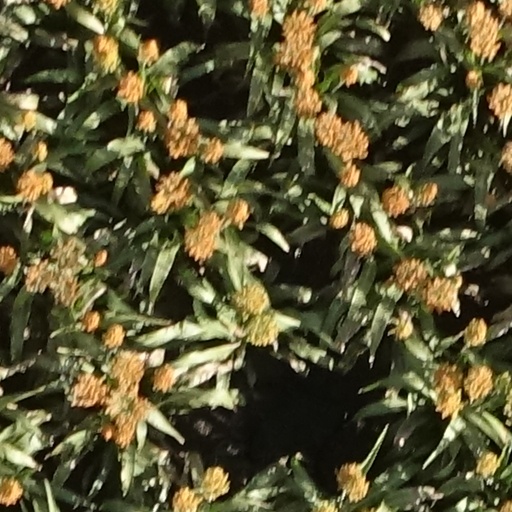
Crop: sorghum